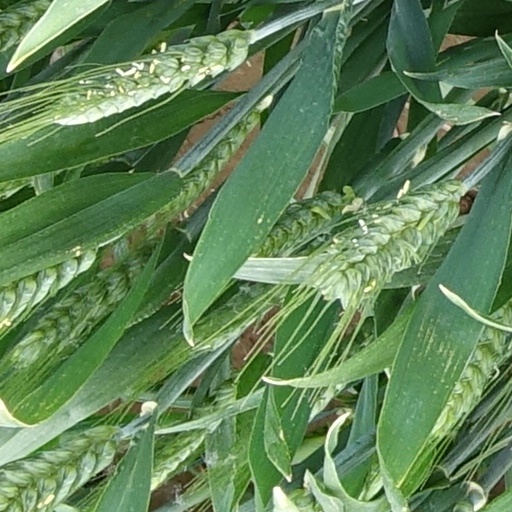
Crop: wheat